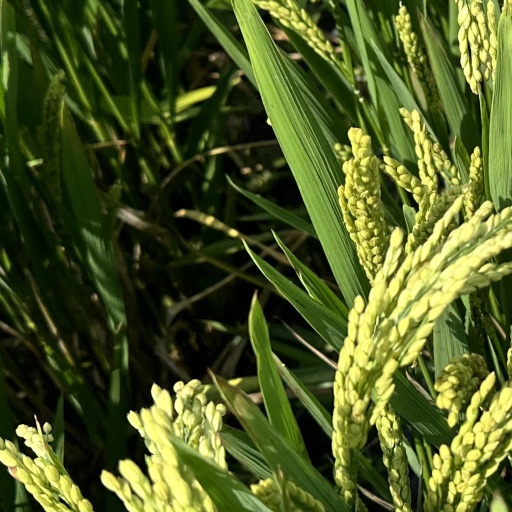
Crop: rice